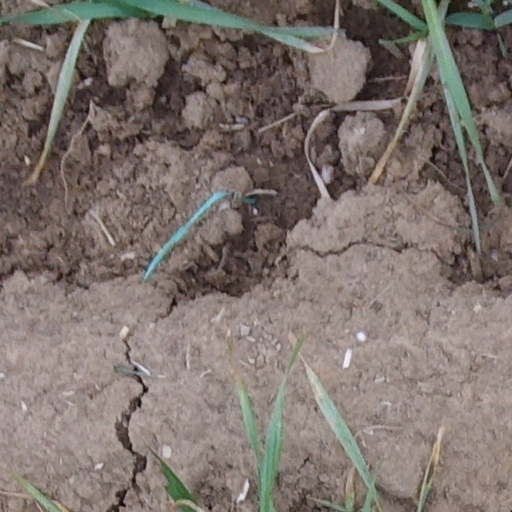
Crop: wheat